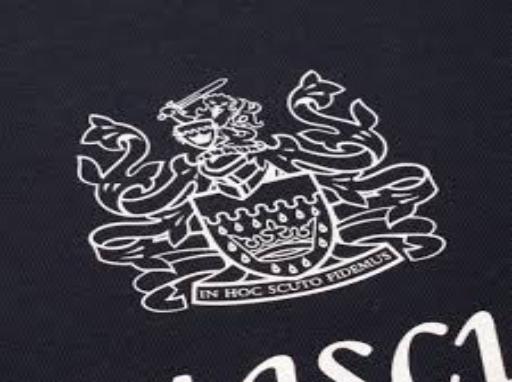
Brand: Aquascutum
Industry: Clothes